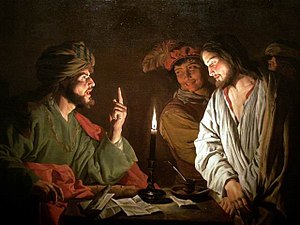
Jesu lidelse og død / Begivenhederne ifølge evangelierne / Arrestationen og domfældelsen
Matthias Stoms maleri af Jesus for Kajfas
Jesu lidelse og død er nævnt i alle fire evangelier og finder sted dagen efter at Jesus var blevet arresteret og domfældet af Det højeste råd og umiddelbart efter at Pontius Pilatus havde dømt ham til døden. Jesu lidelse og død omfatter pisk, korsfæstelse, død og begravelsen. I kristen teologi er Jesu død ved korsfæstelse den centrale hændelse i kristendommen som hele frelsen afhænger af, da Kristus' lidelse og død ifølge kristen forståelse er nødvendig for tilgivelse af synd. Ifølge evangelierne stod Jesus op tre dage efter og viste sig for sine disciple i 40 dage, hvorefter han for til himmels.